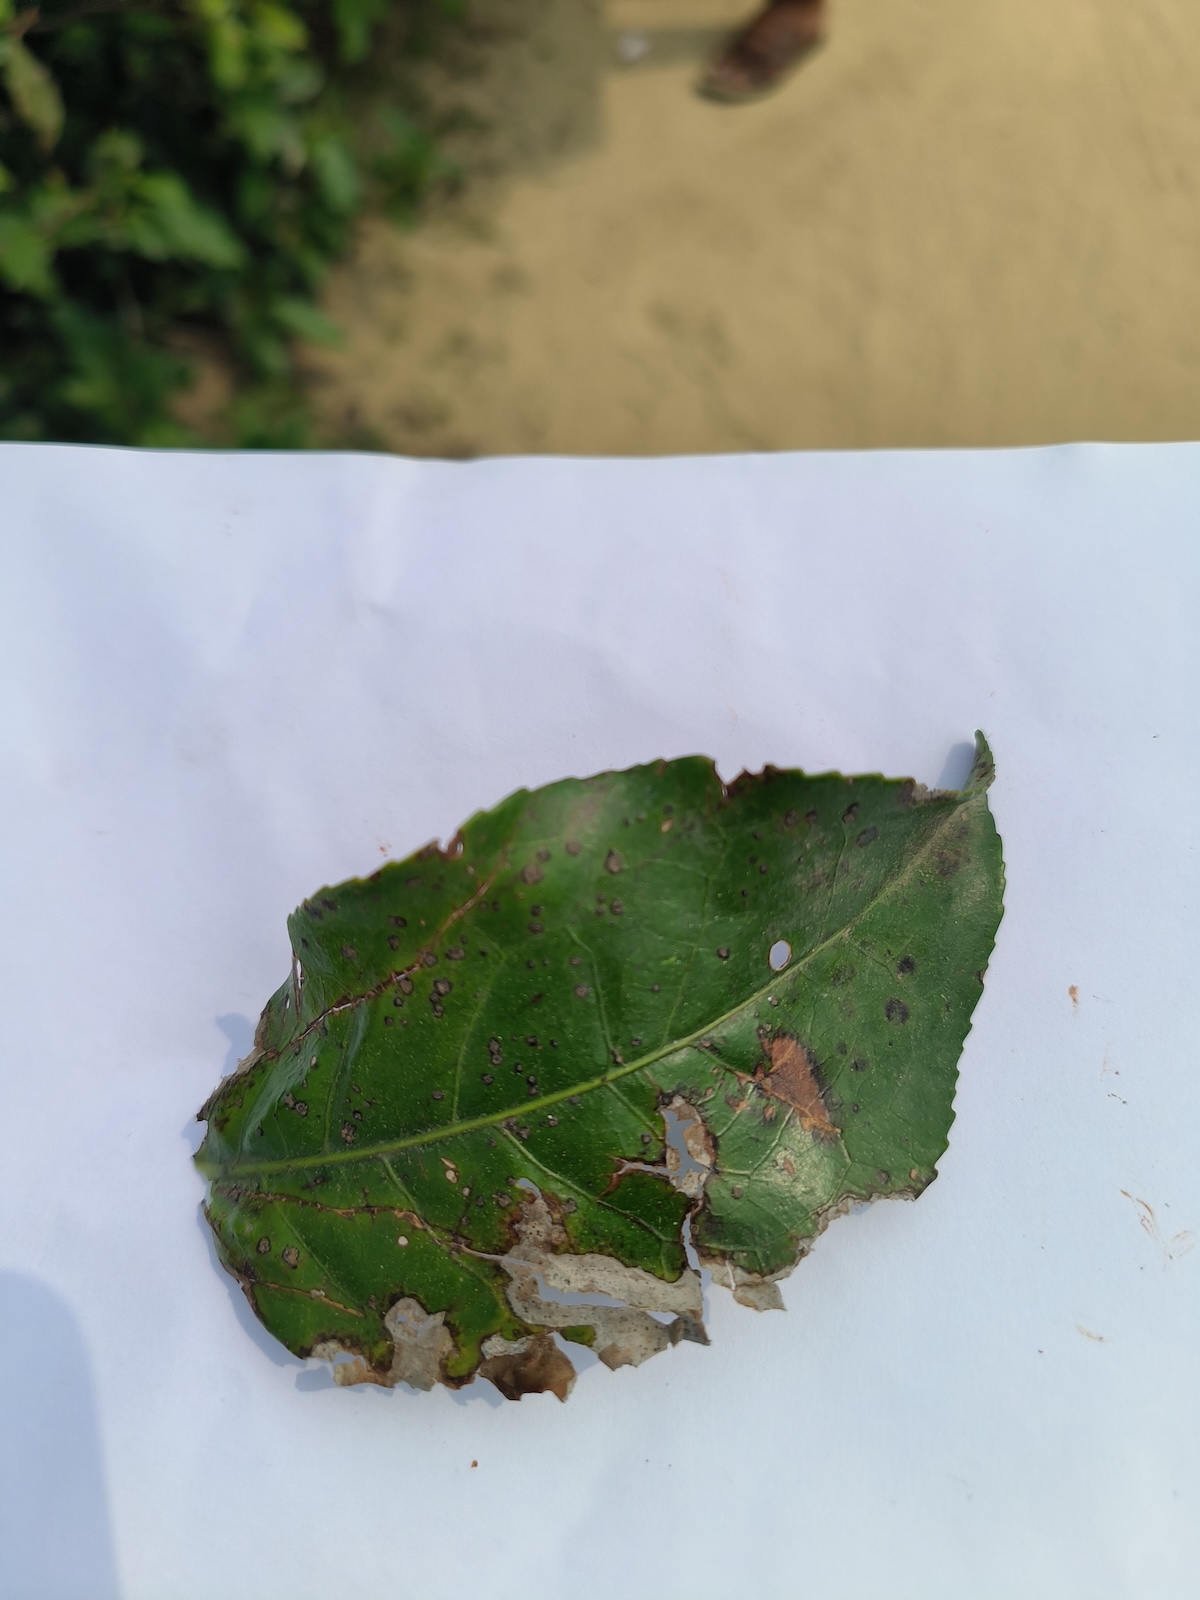
Label: Brown Blight